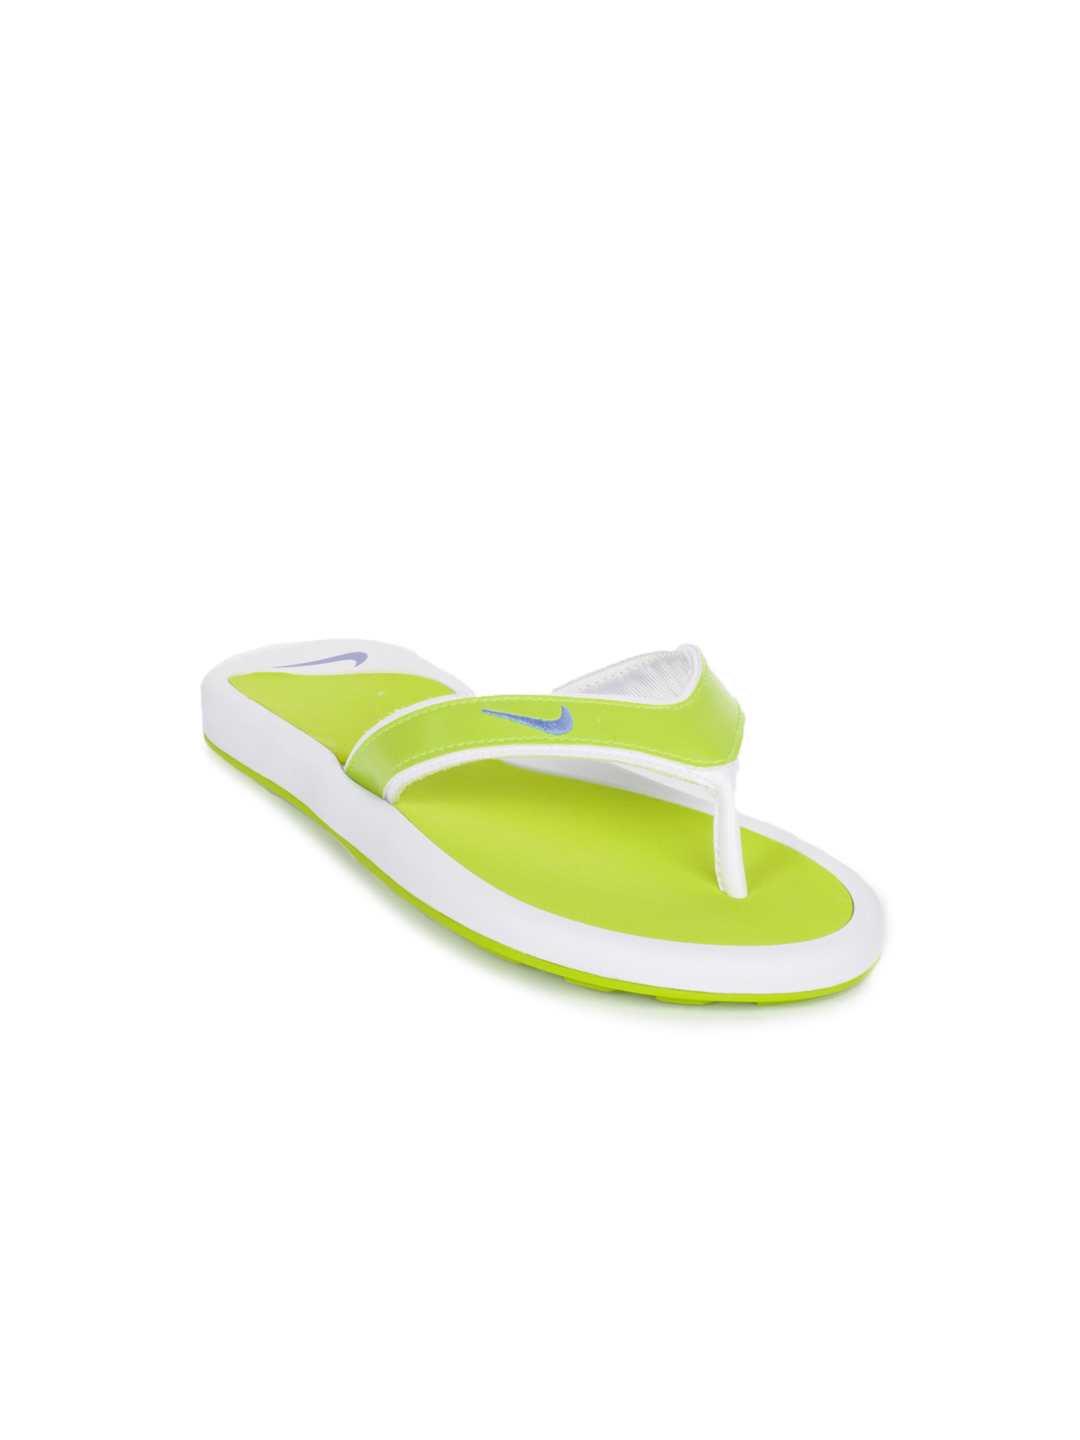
Nike Women Snapper Thong Flip Flop
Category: Footwear / Flip Flops / Flip Flops
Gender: Women
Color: Green
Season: Summer 2012
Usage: Casual